Dawki

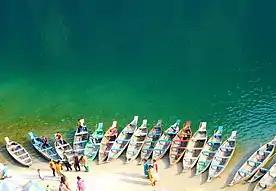
The Umngot River Boating at Dawki

Dawki Bridge is a suspension bridge over the Umngot River. It was constructed in 1932 by the British.